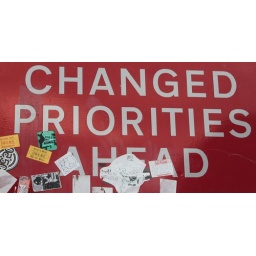
road sign in bristol